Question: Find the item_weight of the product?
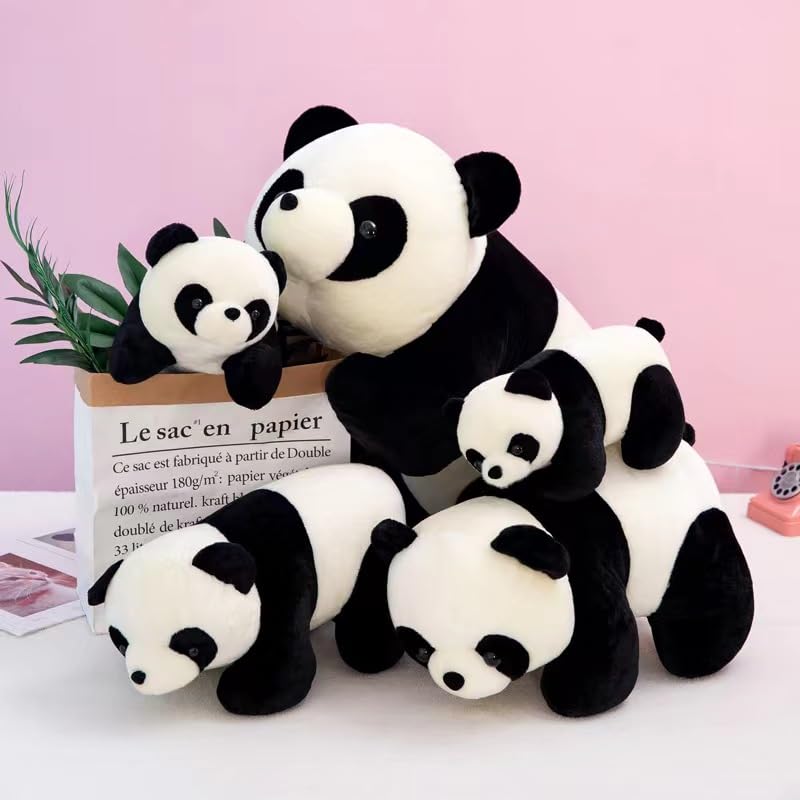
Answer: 180.0 gram